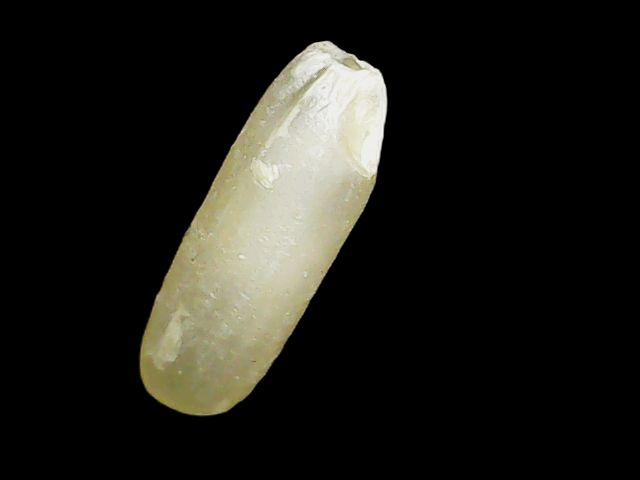
Rice variety: Binadhan16